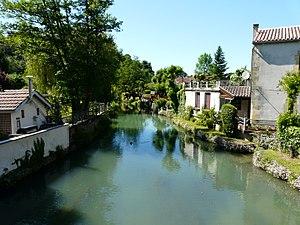
La Couze en aval du pont de la route départementale 37, Couze-et-Saint-Front, Dordogne, France.
Couze-et-Saint-Front est une commune française située dans le département de la Dordogne, en région Nouvelle-Aquitaine.